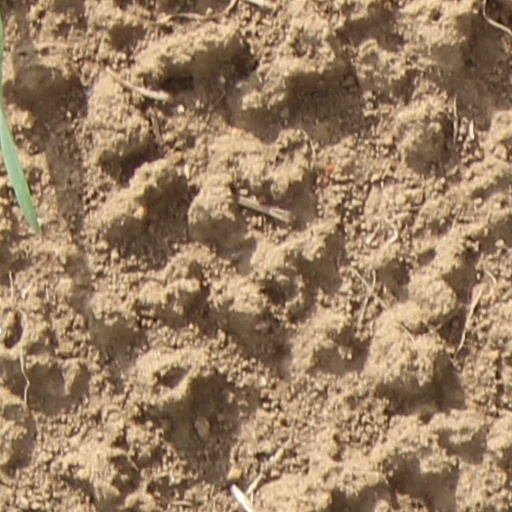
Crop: wheat